Magars

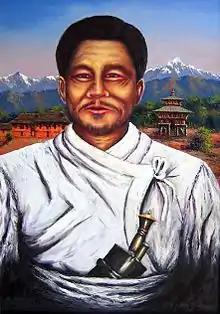

Men wear or wrap-on-loincloth, a "bhangra, a bhoto" or a shirt of vest, and the usual Nepali topi. Women wear the "phariya" or "lunghi", "chaubandhi cholo" or a closed blouse and the heavy "patuka" or waistband, and the or shawl-like garment on the head.